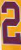
Number: 2